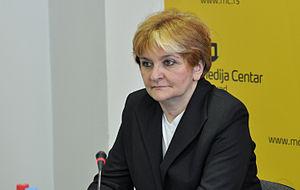
L'Alliance sociale-démocrate est un parti politique social-démocrate serbe fondé en 2011. Il a son siège à Belgrade et est présidé par Nebojša Leković.